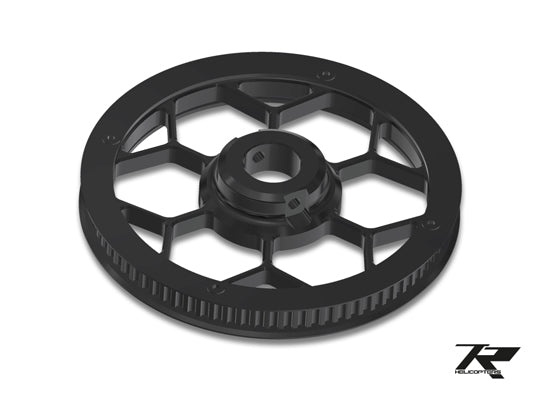
Tail drive CNC pulley Nitron/5.5
Brand: Tron
Category: Sporting Goods > Outdoor Recreation > Riding Scooters > E-Scooters Parts